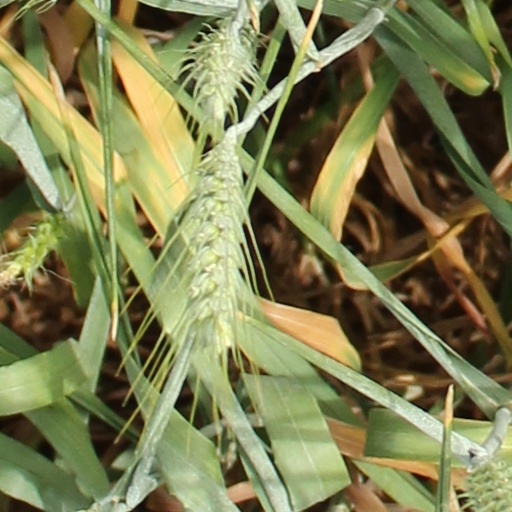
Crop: wheat